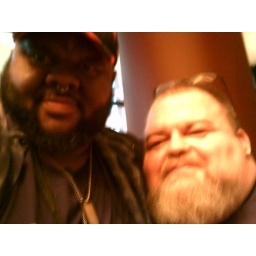
I finally met a Live Journal/Flickr friend &amp;amp; family member, Harold a.k.a. grizzlyzone. Very cute in person indeed. WOOF!!!